St. Joseph's Plantation (Flagler County, Florida)

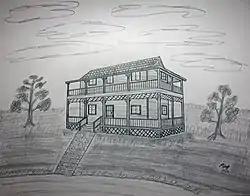
Artist’s depiction of the main house of St. Joseph's Plantation – ca. 1835.

The St. Joseph's Plantation was established in 1816 during the Second Spanish Rule (1783–1821) of Florida after Joseph Marion Hernandez purchased an 807.5-acre Spanish land grant. The forced-labor farm was located near the present-day intersection of Palm Coast Parkway and Old Kings Road in Palm Coast, Flagler County, Florida.